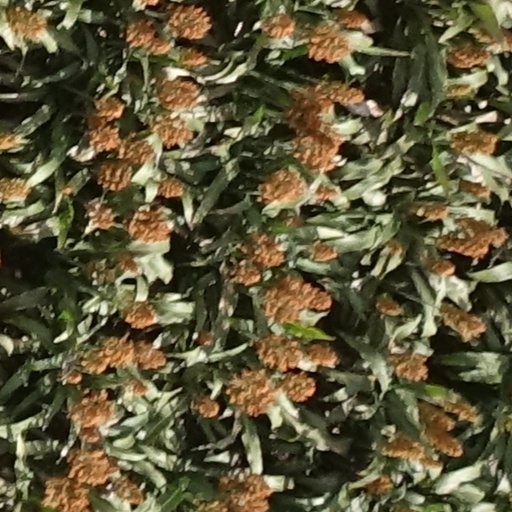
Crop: sorghum